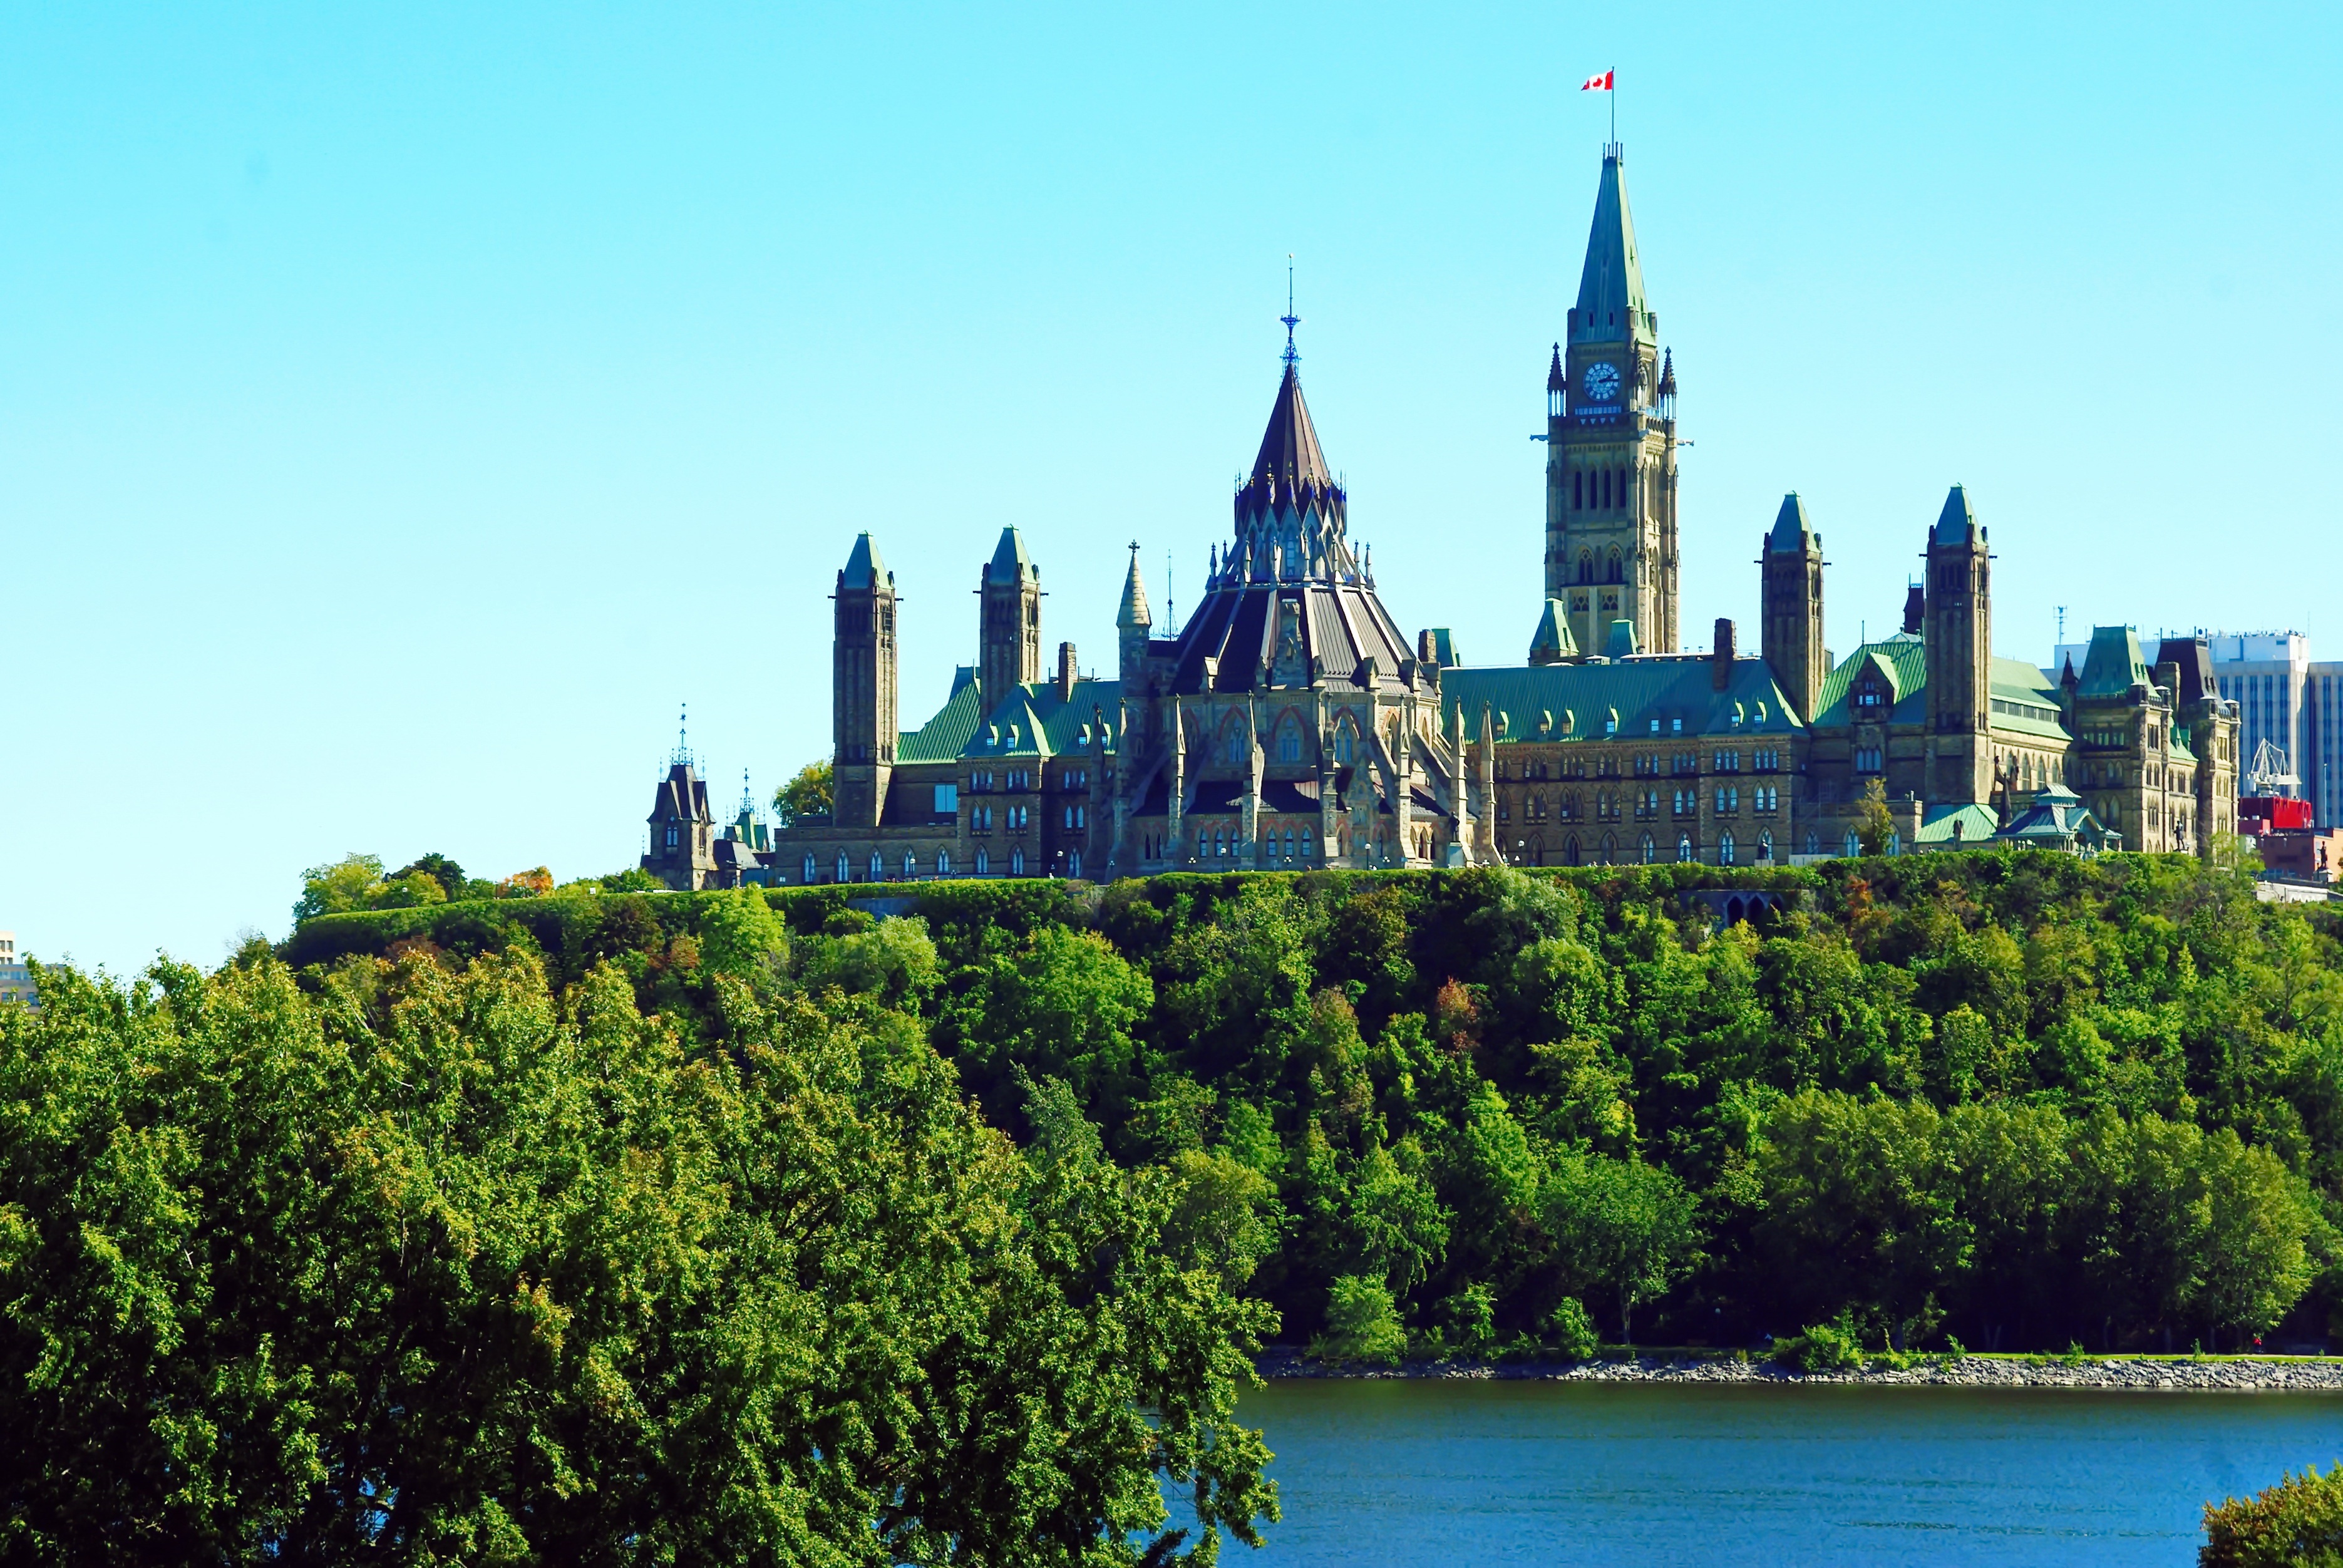
building, chateau, city, park, castle, landmark, tourism, parliament, canada, ottawa